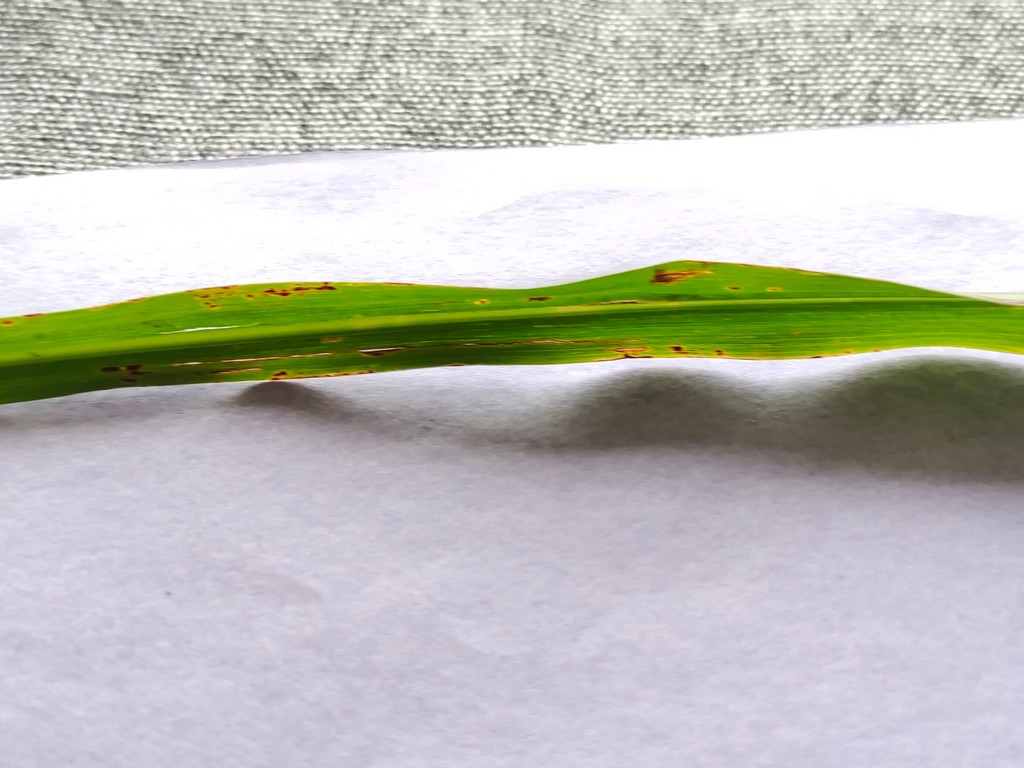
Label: Unhealthy